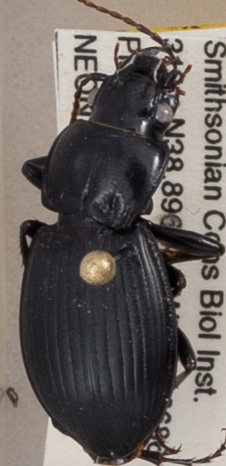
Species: Cyclotrachelus sigillatus
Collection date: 2021-08-26
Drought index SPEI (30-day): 1.082
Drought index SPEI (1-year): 0.24
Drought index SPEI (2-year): -0.03